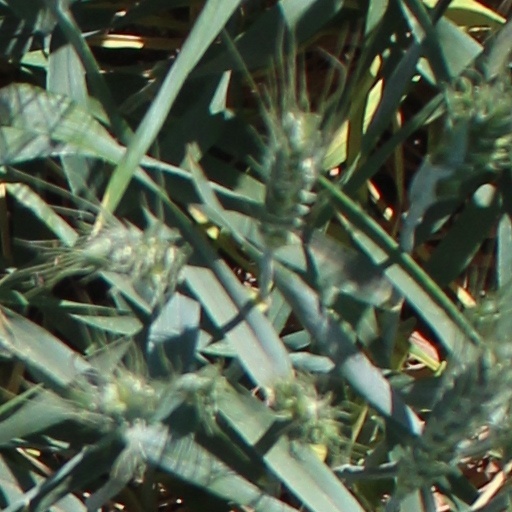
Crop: wheat